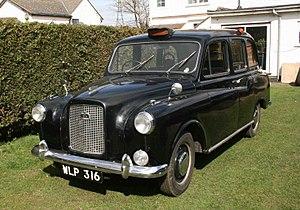
Carbodies Limited était une société anglaise, basée à Holyhead Road à Coventry. Elle débute son activité en tant que carrossier, et nommée à présent The London Taxi Company est surtout connue pour sa production de taxis londoniens.